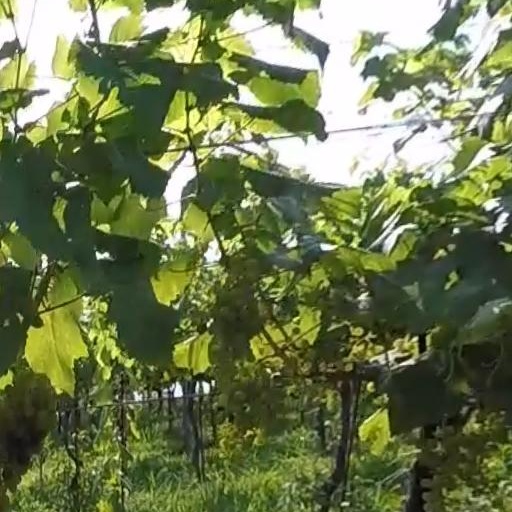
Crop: grape